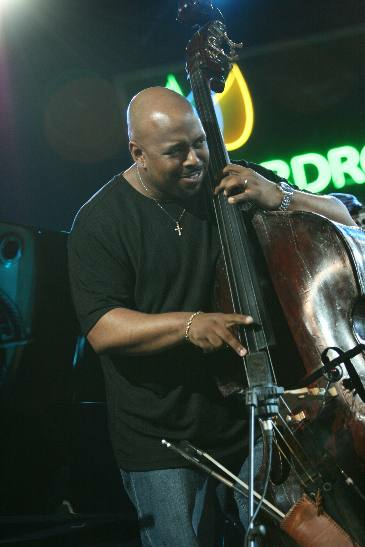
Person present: Yes